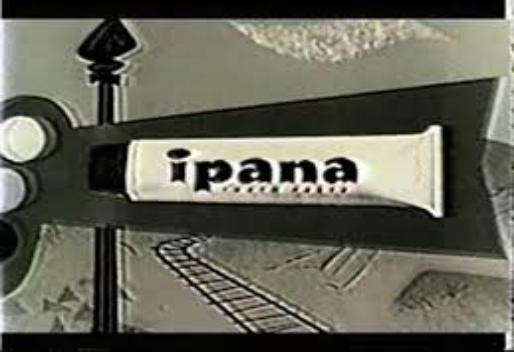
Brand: Ipana
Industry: Necessities